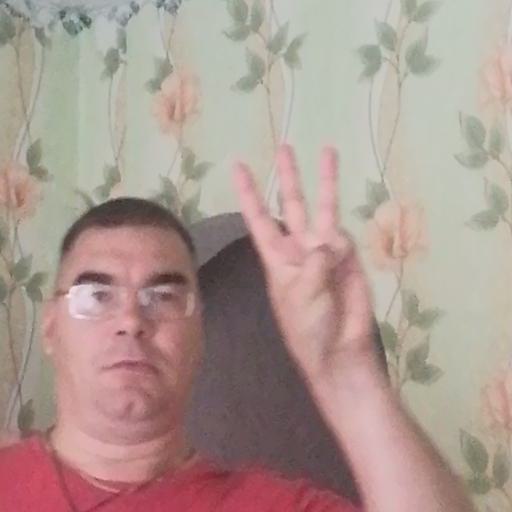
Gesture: three